Kobe Bryant

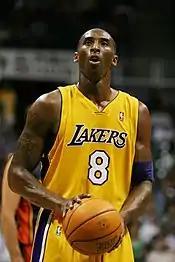
Bryant during the 2005 preseason

In the first game of the 2002–03 season, Bryant recorded 27 points, 10 rebounds, five assists, and four steals in an 87–82 loss to the visiting Spurs. On November 1, he recorded a triple-double of 33 points, 15 rebounds, and 12 assists in a 108–93 victory over the Clippers. Bryant also set an NBA record for three-pointers in a game on January 7, 2003, when he made 12 against the Seattle SuperSonics. He averaged 30 points per game and embarked on a historic run, posting 40 or more points in nine consecutive games while averaging 40.6 in the entire month of February. Bryant also averaged 6.9 rebounds, 5.9 assists, and 2.2 steals per game, all career-highs to that point. He was once again voted to both the All-NBA and All-Defensive First Teams, and came in third place in voting for the MVP award. After finishing 50–32 in the regular season, the Lakers floundered in the playoffs and lost in the Western Conference semifinals in six games to the eventual NBA champions San Antonio Spurs.